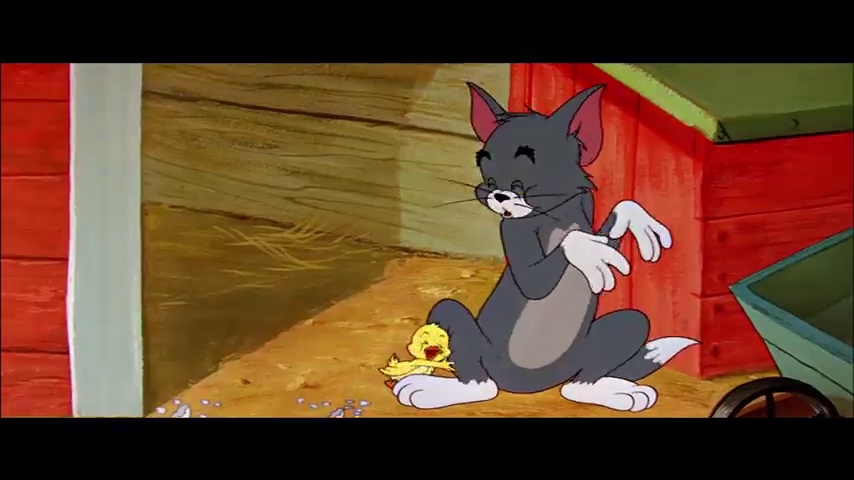
Portrait style: Cartoon Portrait